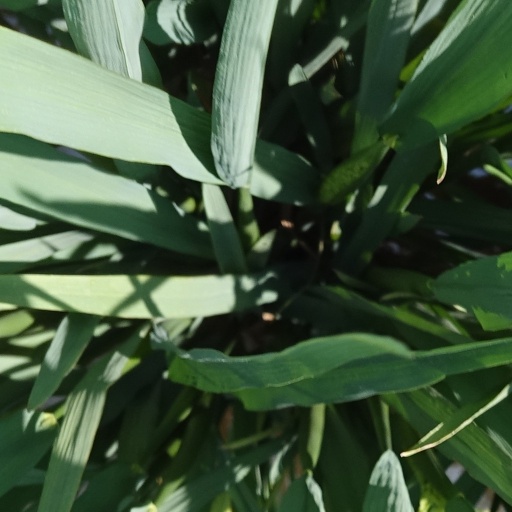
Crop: rice